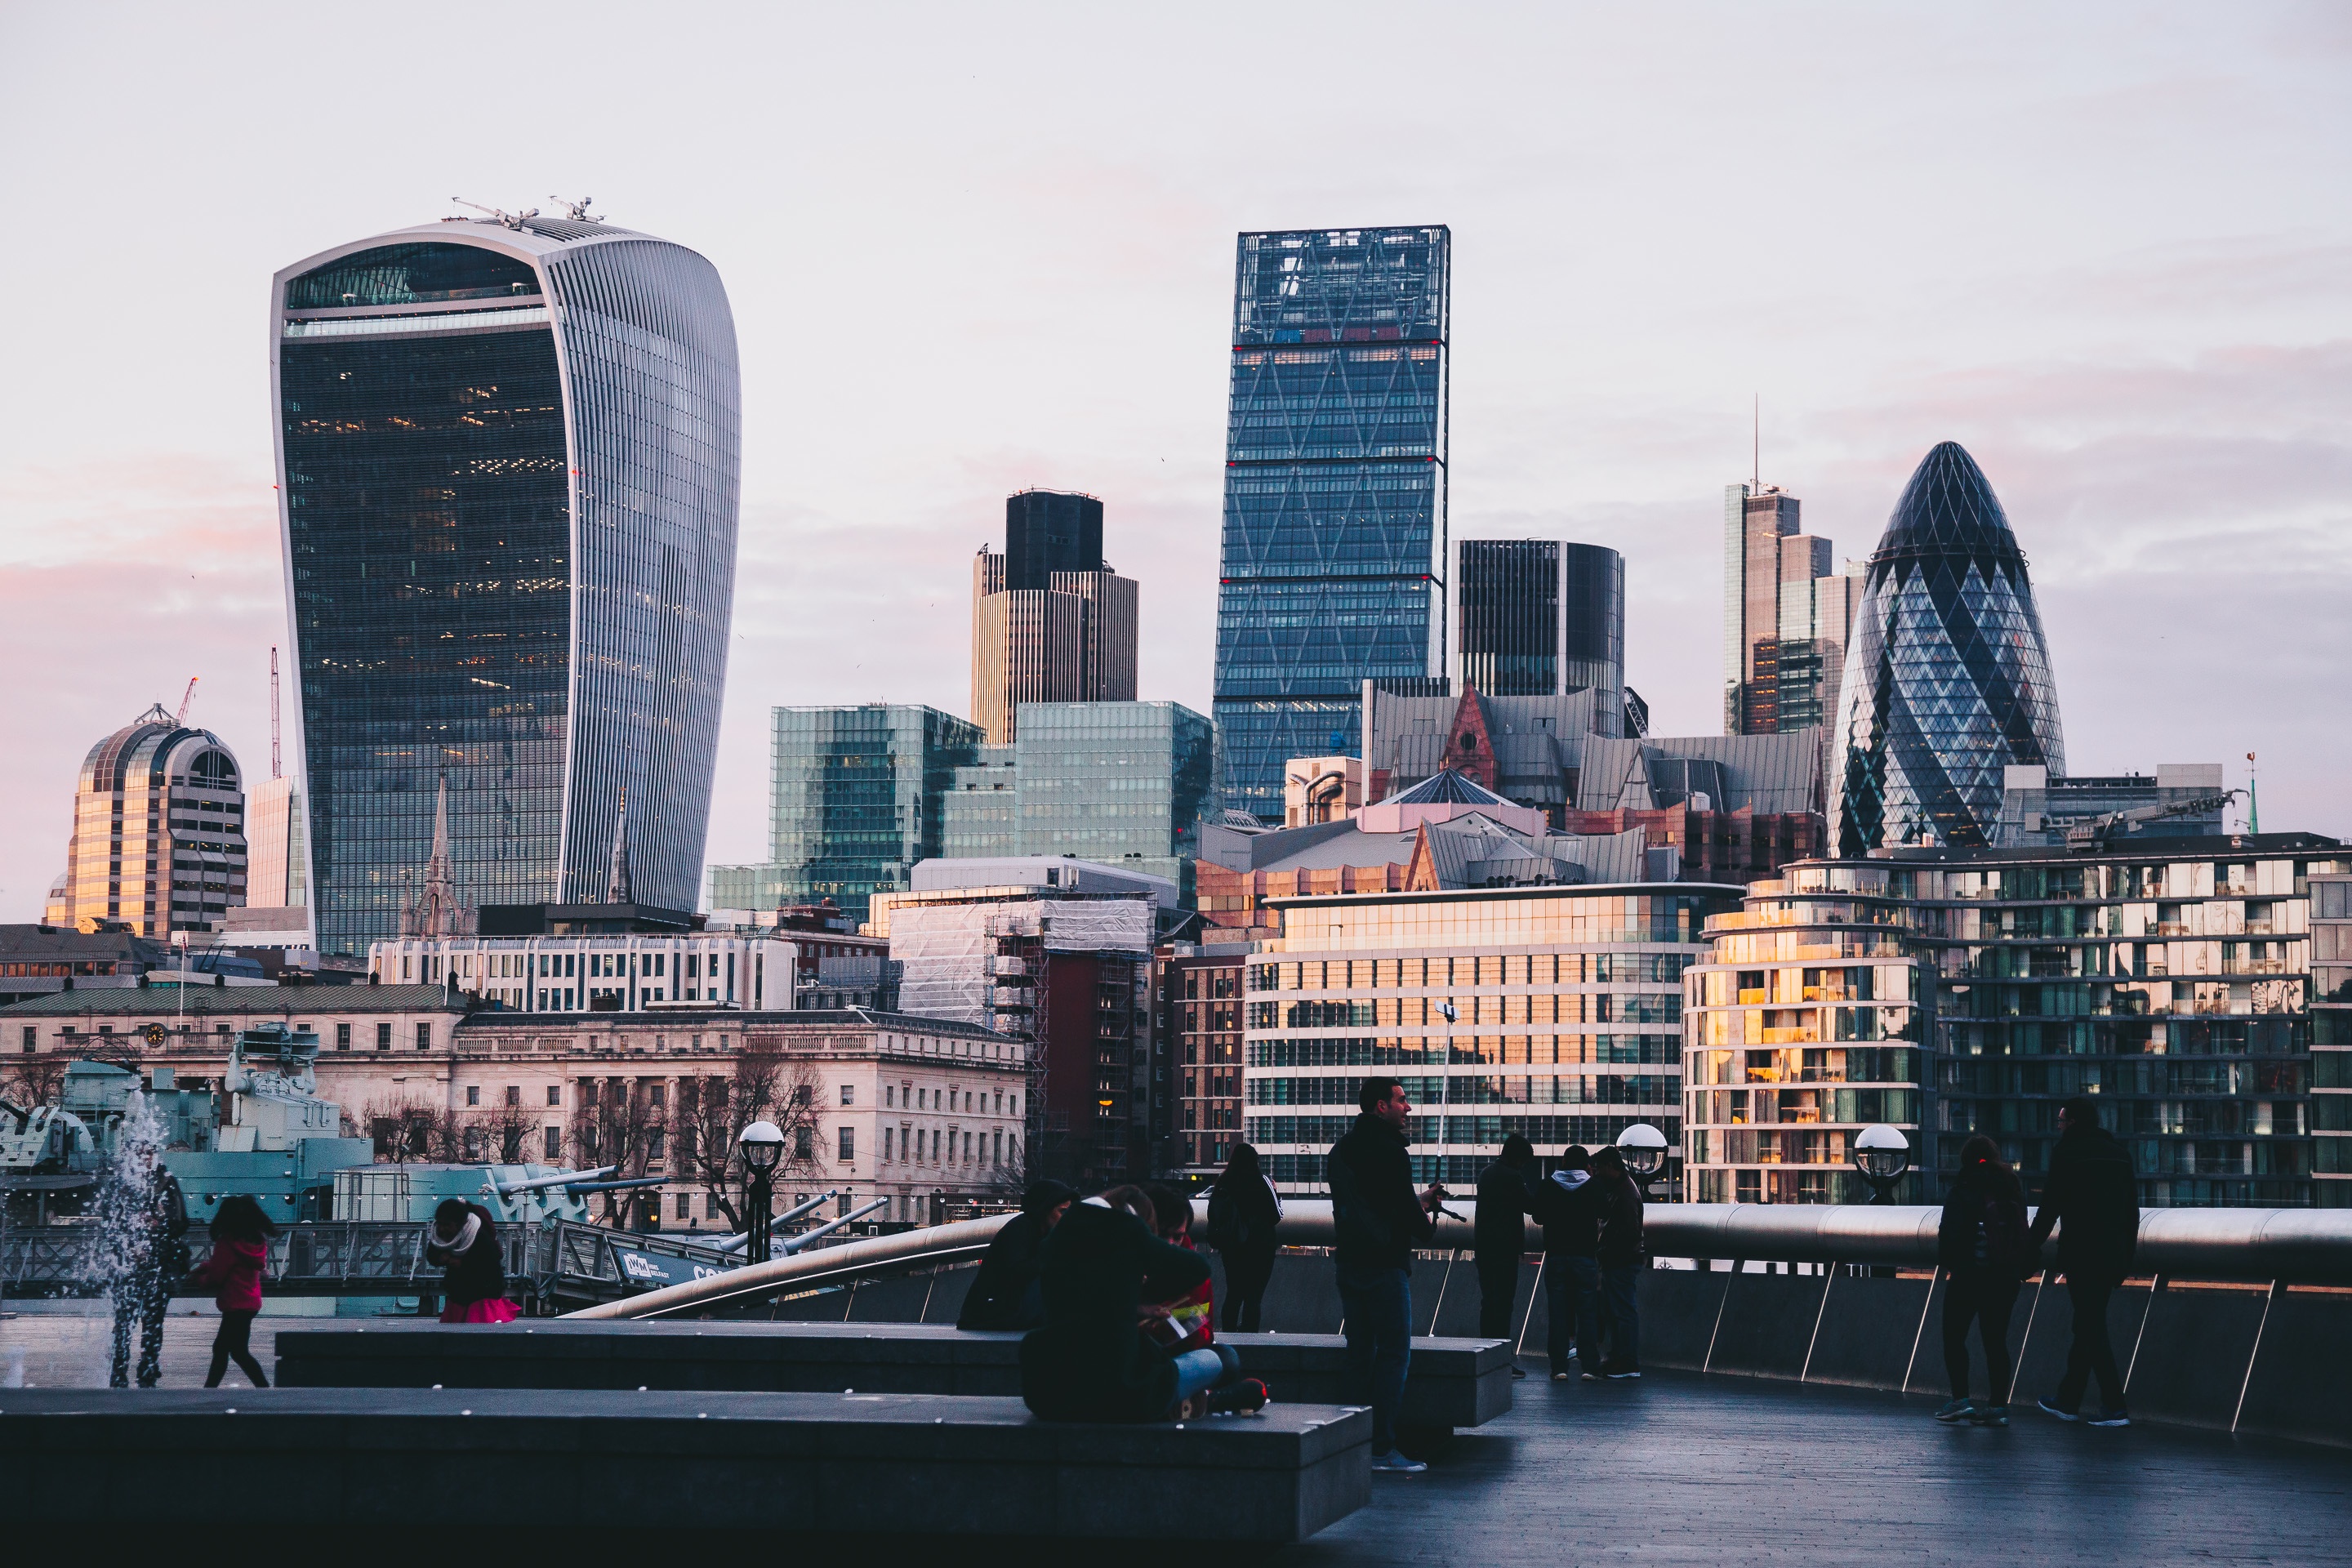
architecture, skyline, city, skyscraper, cityscape, downtown, evening, reflection, landmark, tower block, metropolis, urban area, human settlement, metropolitan area